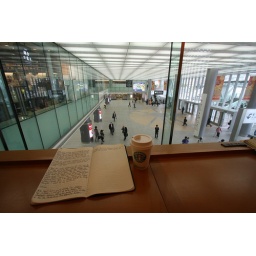
Best seat in the house